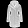
Label: Coat